Yeom Dong-jin

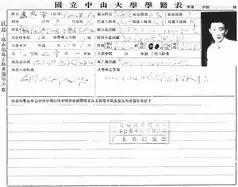
Yeom's 1933 academic record from Sun Yat-sen University.

Beginning in October 1933, Yeom briefly attended Sun Yat-sen University as a first-year student in the Department of Economics of the School of Law. His academic record at the university was discovered by Jung in 2021.